Endangered species

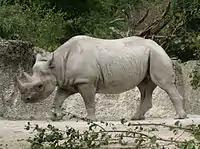
Black rhino

Captive breeding is the process of breeding rare or endangered species in human controlled environments with restricted settings, such as wildlife reserves, zoos, and other conservation facilities. Captive breeding is meant to save species from extinction and so stabilise the population of the species that it will not disappear.